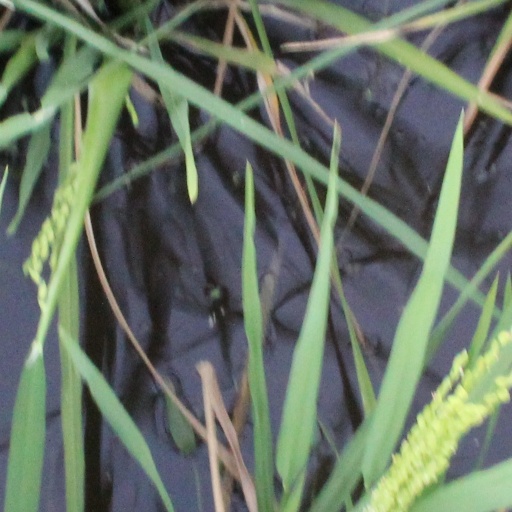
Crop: rice